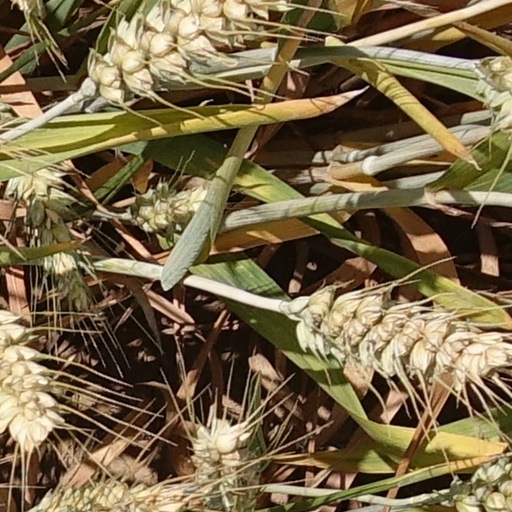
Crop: wheat